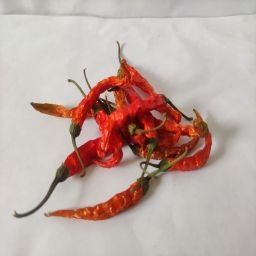
Crop: Chile Pepper
Quality: Dried